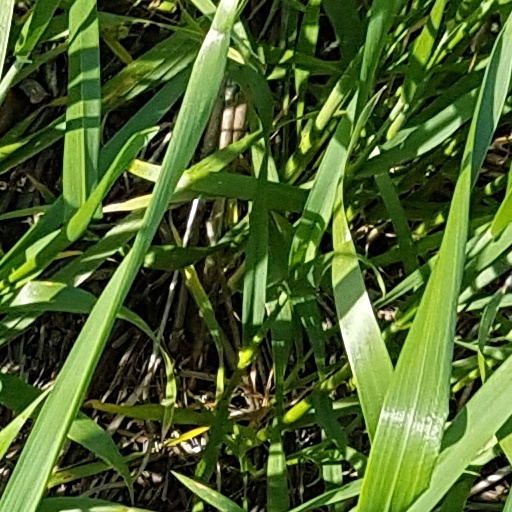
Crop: wheat